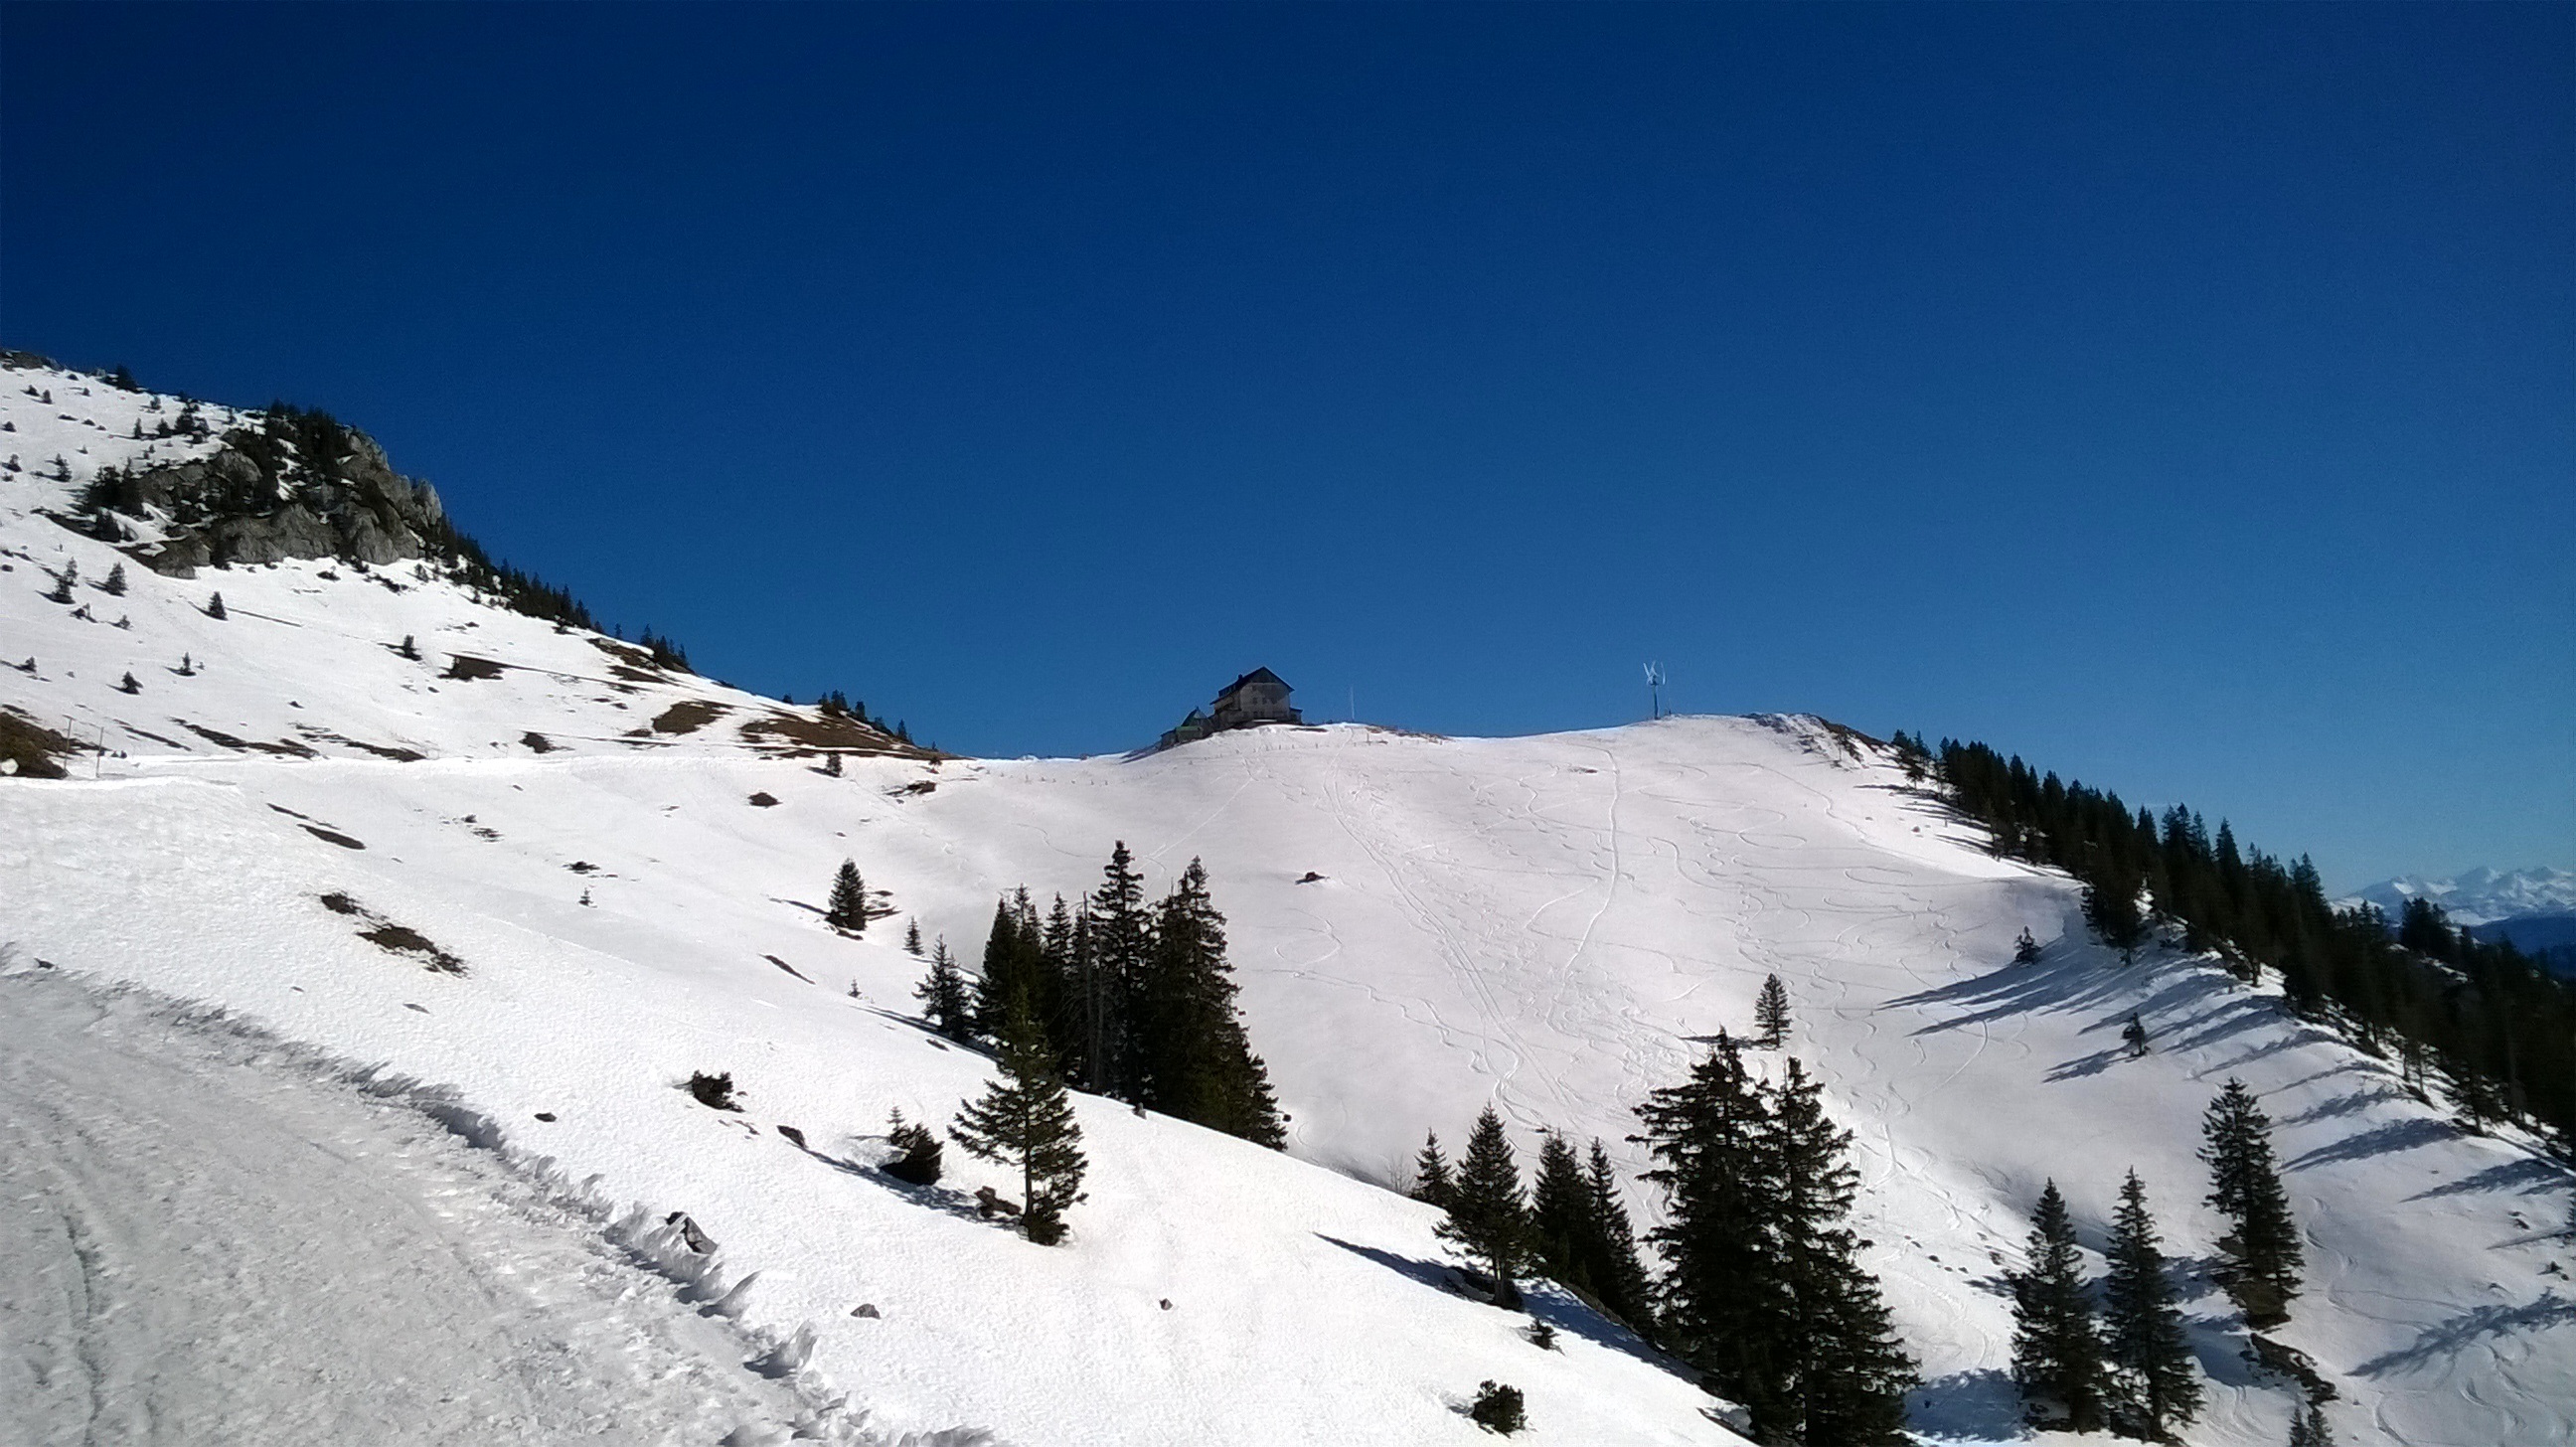
nature, mountain, snow, winter, mountain range, weather, alpine, skiing, season, ridge, sports equipment, winter sport, sports, resort, alps, ski, footwear, piste, ski touring, red wall, rotwandhaus, nordic skiing, ski mountaineering, ski equipment, mountainous landforms, geological phenomenon